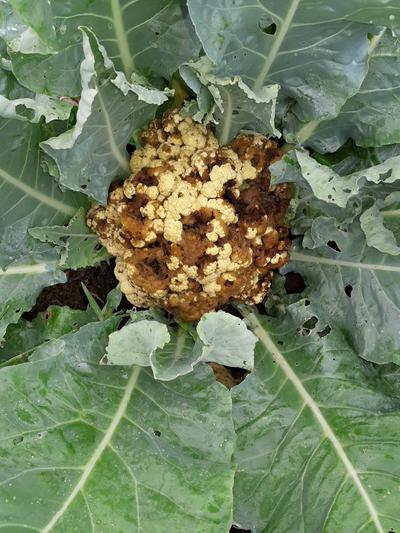
Plant: Cauliflower
Disease: cauliflower bacterial soft rot